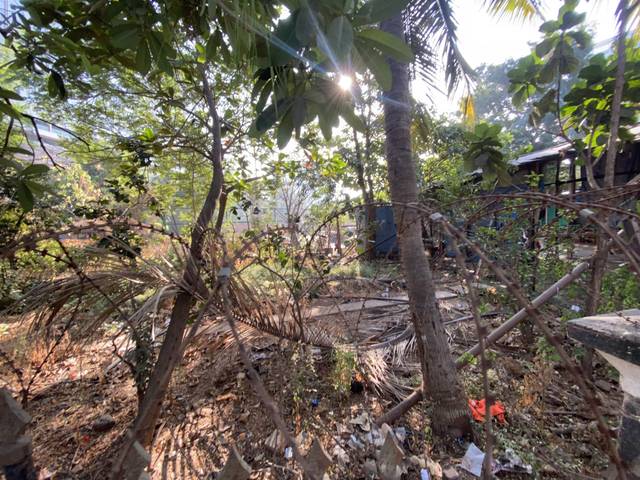
Region: India
Coordinates: 19.063, 72.865